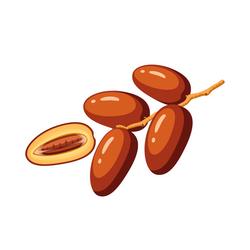
Label: Dates